Battle of the Hague (1940)

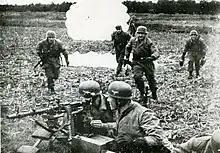
German airborne troops immediately after landing; exact location unknown.

As planned, the "Luftwaffe" flew over the Netherlands in the early morning hours of 10 May, but rather than deceiving the people of The Hague, their passage alarmed them. A different group of German airplanes flew directly to The Hague and at 04:00 bombed the New Alexander Army Barracks and the adjacent Waalsdorp Army Camp, and 66 and 58 men were killed respectively. The other German air group circled back from the sea and bombed the airfield at Ypenburg at approximately 04:15. Immediately thereafter, transport planes began dropping paratroopers in several waves onto the field and its surroundings, but Dutch machine gun fire inflicted casualties and scattered their landings. Many planes were forced to land either damaged or destroyed by the defenders, which blocked further arrivals. German troops attacked and occupied the airfield's main building and raised the German flag to signal victory. However, the Dutch managed to prevent the Germans from advancing beyond Ypenburg to enter The Hague.